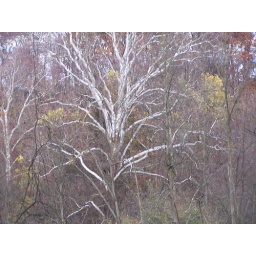
white tree in woods